Daniel Cox

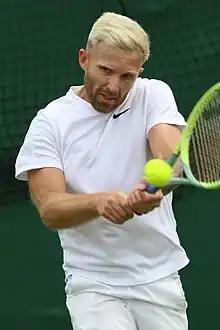
Cox at the 2023 Wimbledon Championships

Daniel Mark L. Cox (born 28 September 1990 in Lincoln, England), is a British tennis player.